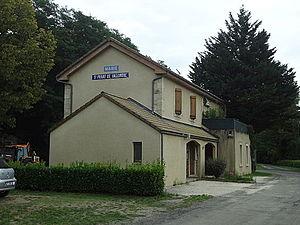
Saint-Privat-de-Vallongue, mairie
Saint-Privat-de-Vallongue est une commune française, située dans le département de la Lozère en région Occitanie.